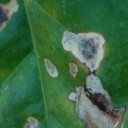
Label: Miner